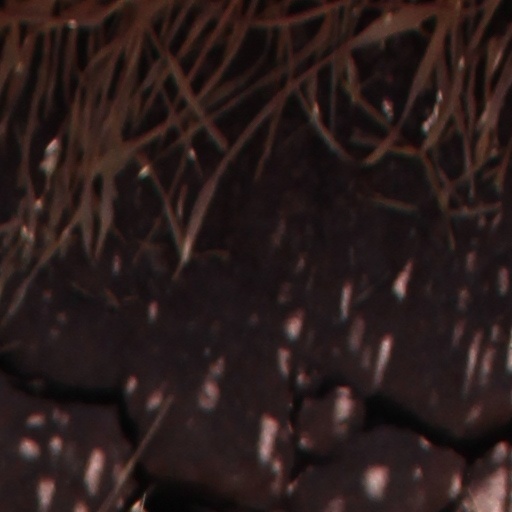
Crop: wheat